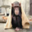
Label: chimpanzee